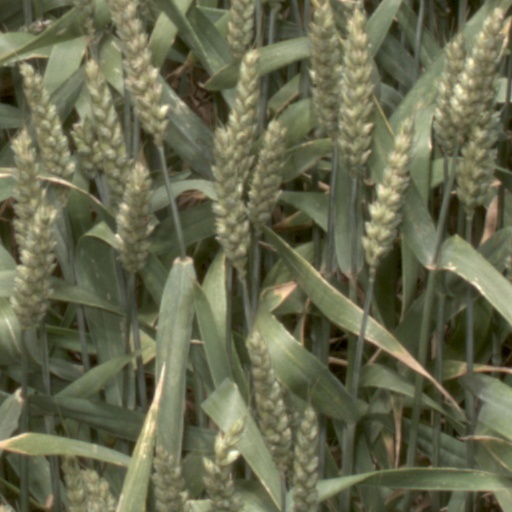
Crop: wheat